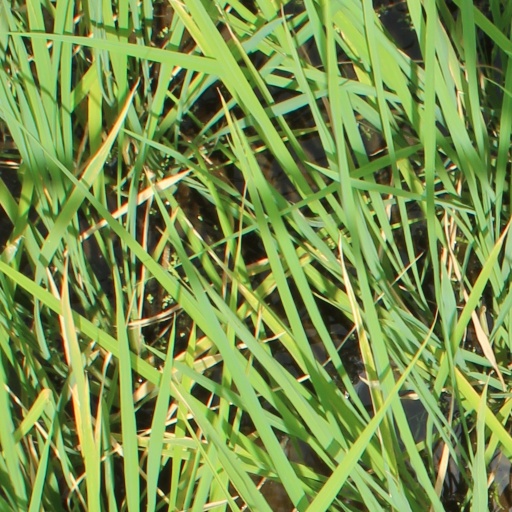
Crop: rice